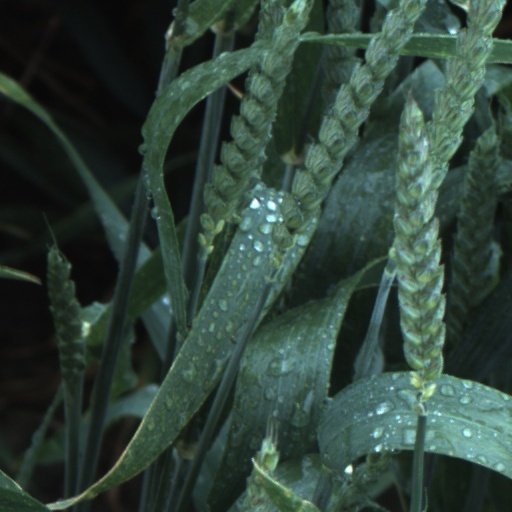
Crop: wheat